Applesauce (film)

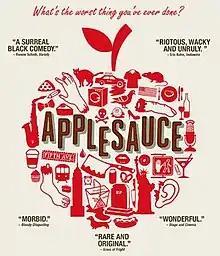
Applesauce

Applesauce is a 2015 black comedy film written and directed by Onur Tukel. The film stars Tukel, Max Casella, Trieste Kelly Dunn, Jennifer Prediger, and Dylan Baker.